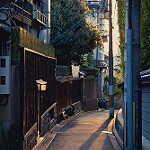
Label: street